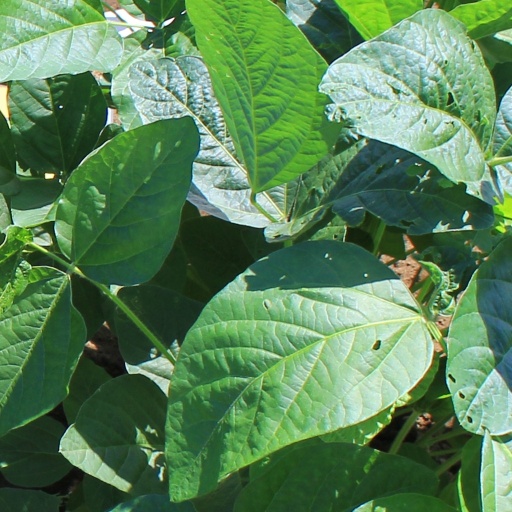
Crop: soybean